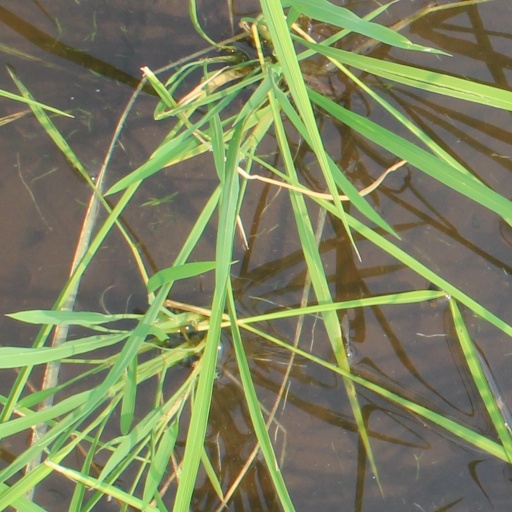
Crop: rice